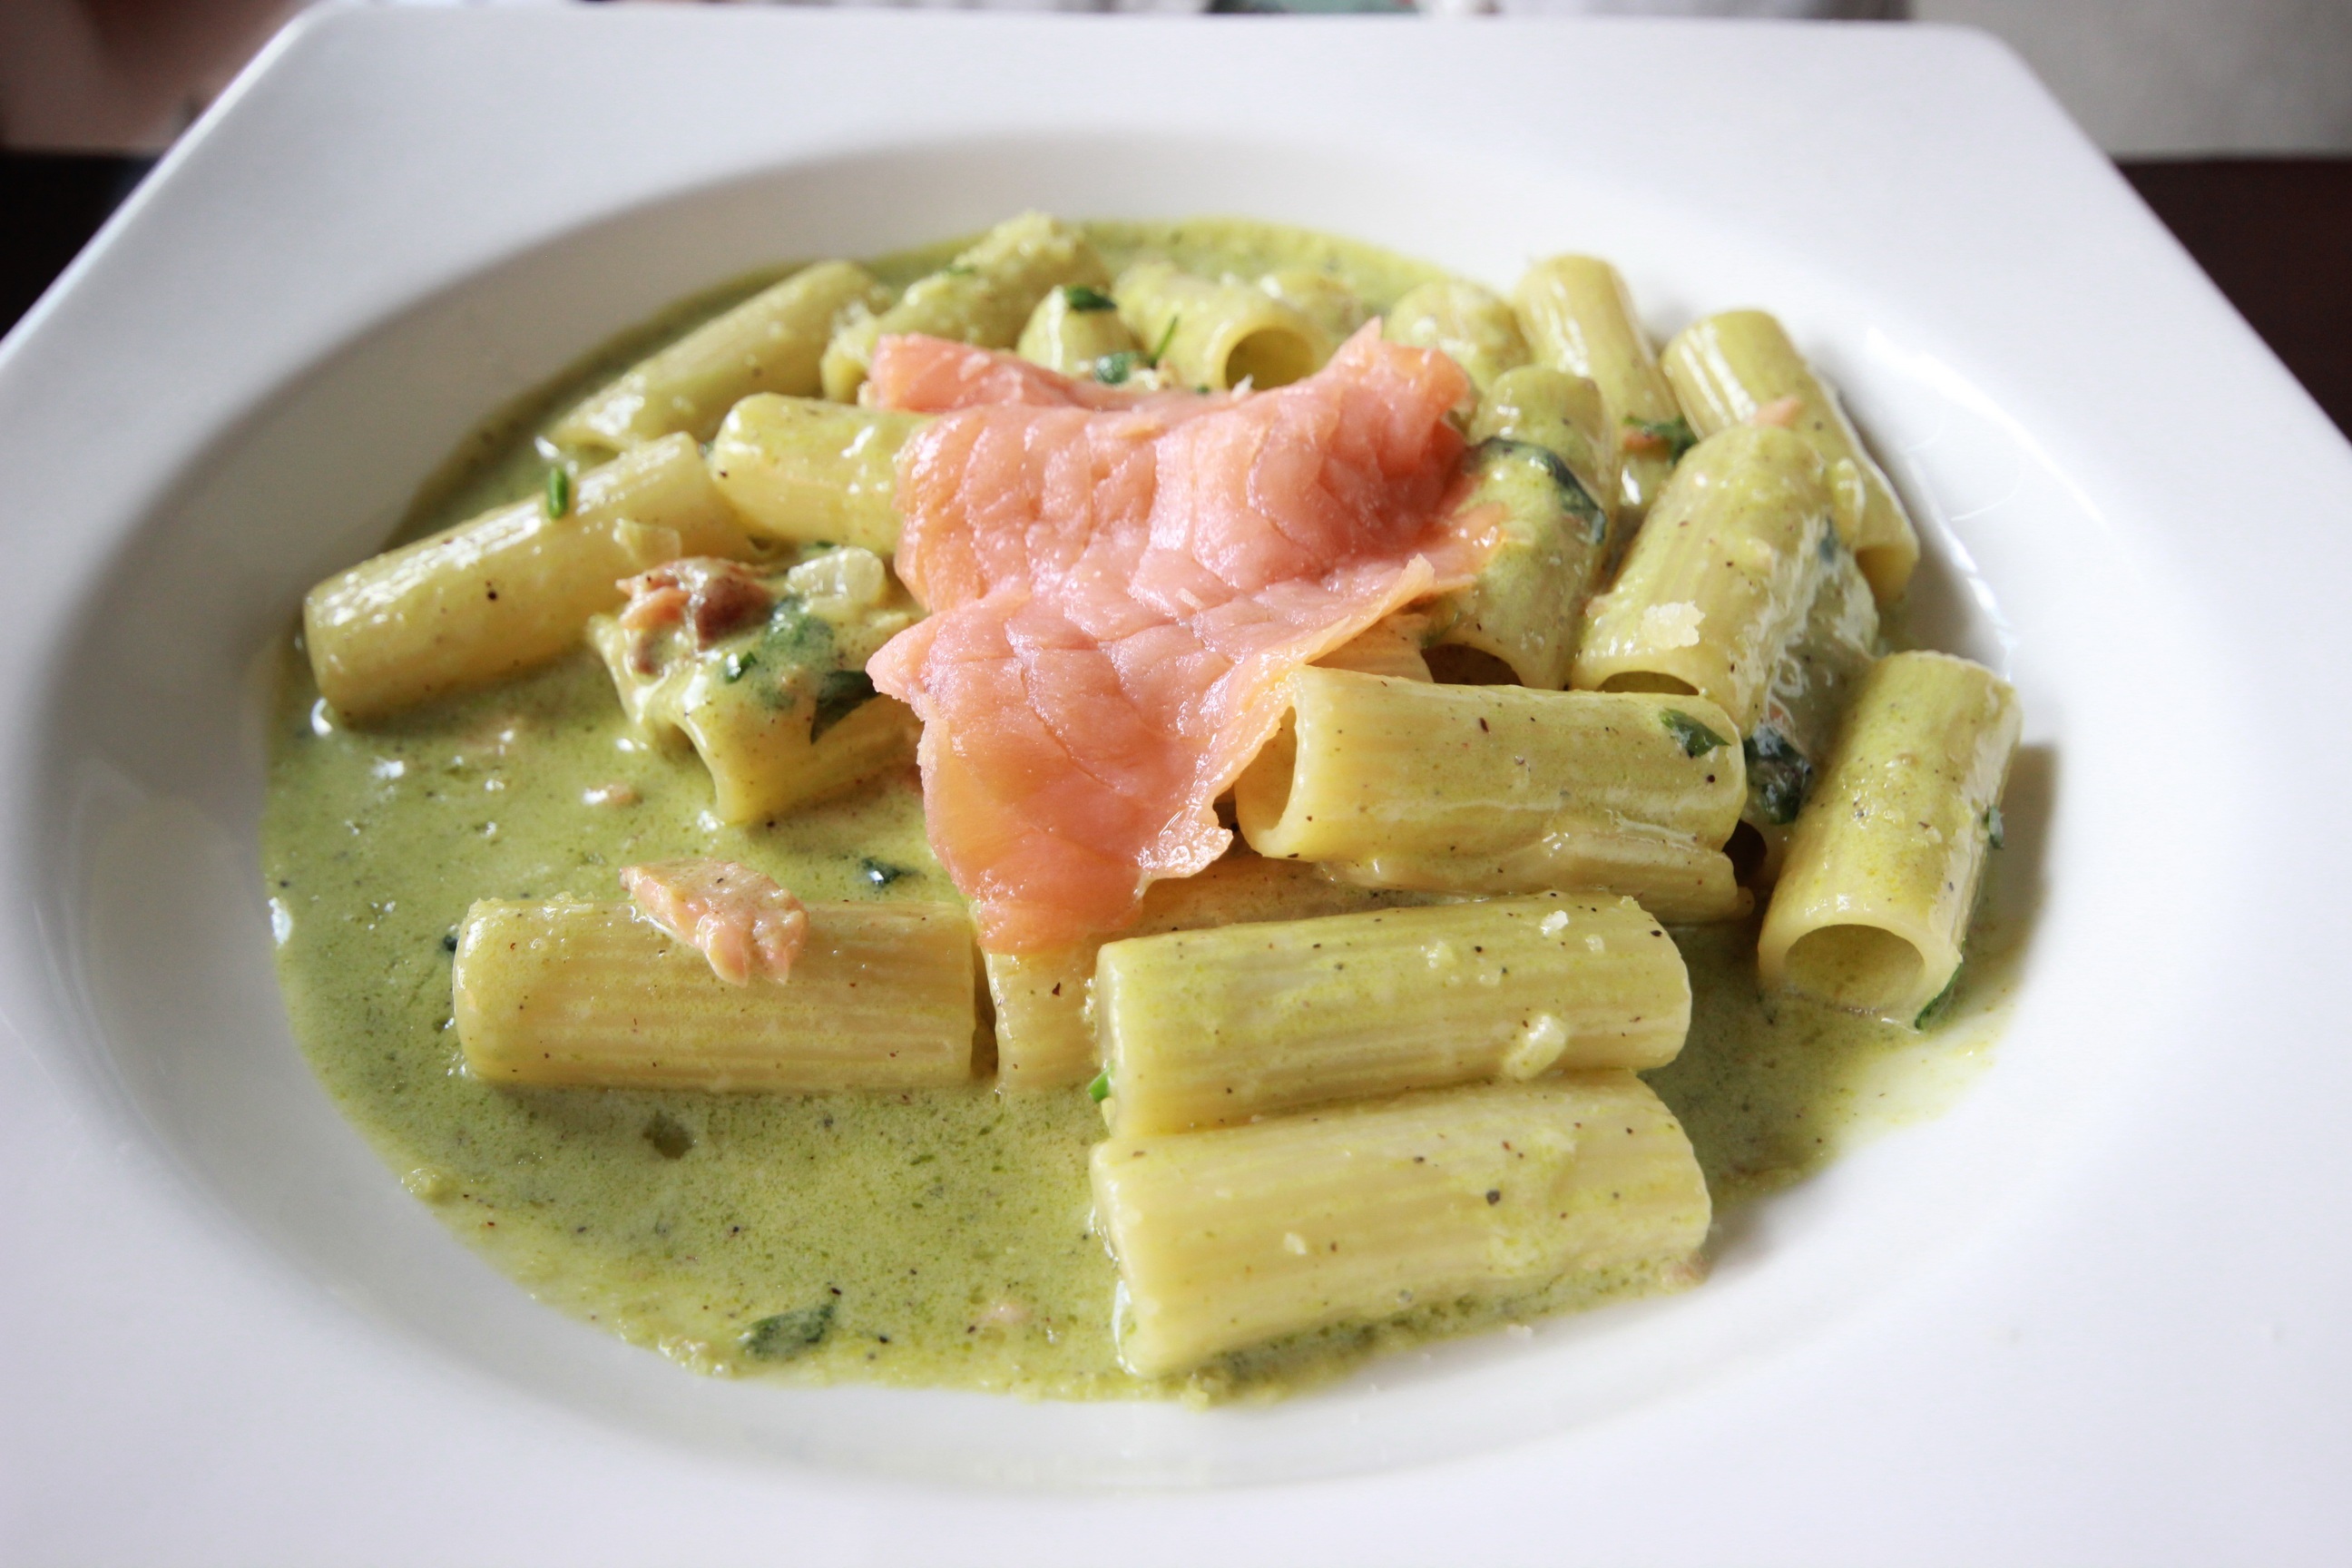
dish, meal, food, produce, vegetable, cuisine, pasta, thailand, penne, vegetarian food, foodstuff, italian food, carbonara, european food